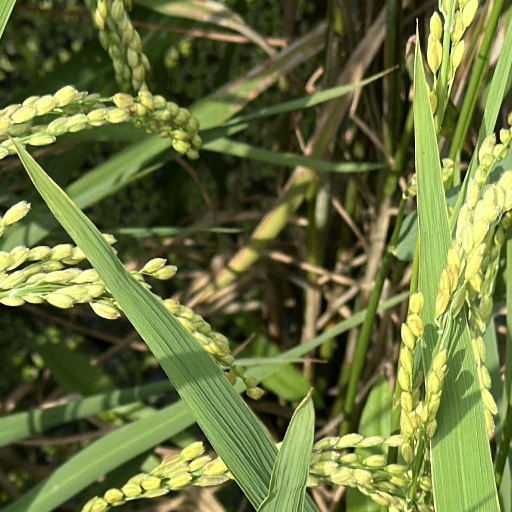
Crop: rice